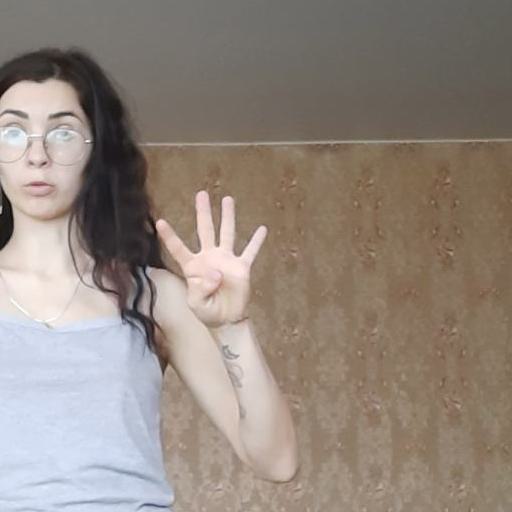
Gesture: four